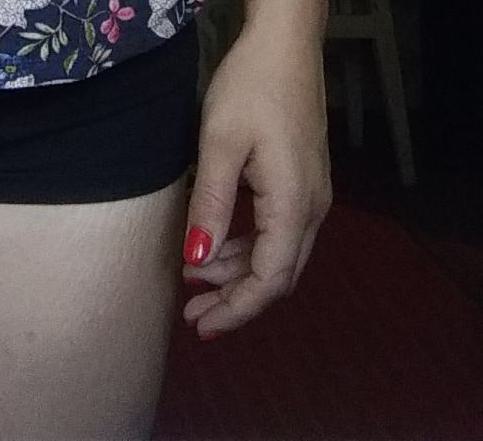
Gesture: no_gesture